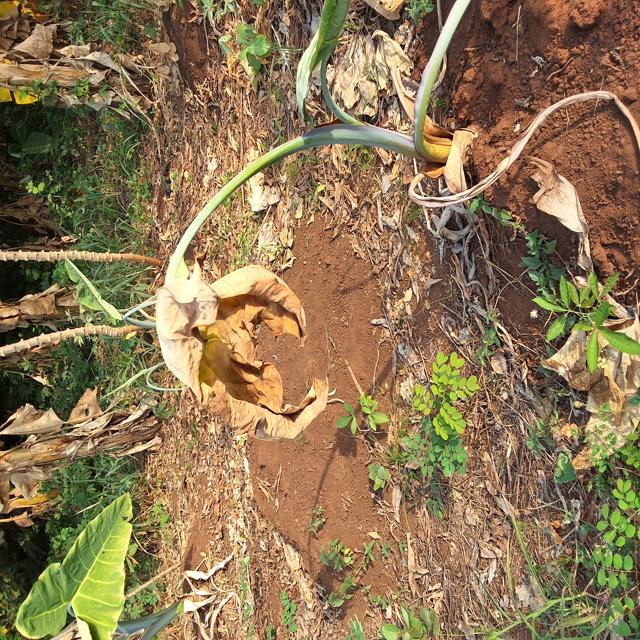
Label: Late_Blight